Alexis Vega (Mexican footballer)

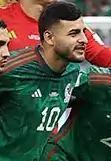
Vega with Mexico at the 2022 FIFA World Cup

Ernesto Alexis Vega Rojas (born 25 November 1997) is a Mexican professional footballer who plays as a forward or winger for Liga MX club Toluca and the Mexico national team.